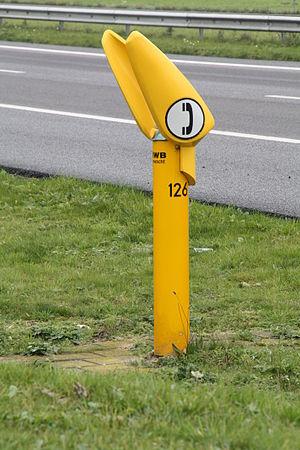
Une borne d'appel est un dispositif d'appel situé notamment sur les autoroutes, sur les voies rapides et sur certaines nationales, et sur certains quais de gare. Les bornes d'appel sont des moyens fiables et permettent de localiser facilement l'appel, ce qui est critique notamment sur la route où l'on ne sait pas toujours se situer. Elles sont donc à préférer aux téléphones portables.